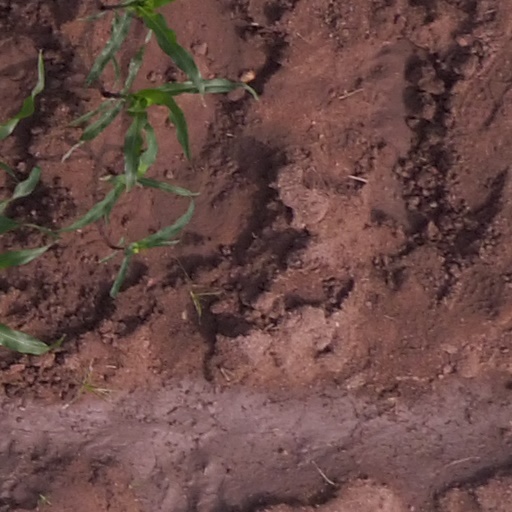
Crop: maize; corn